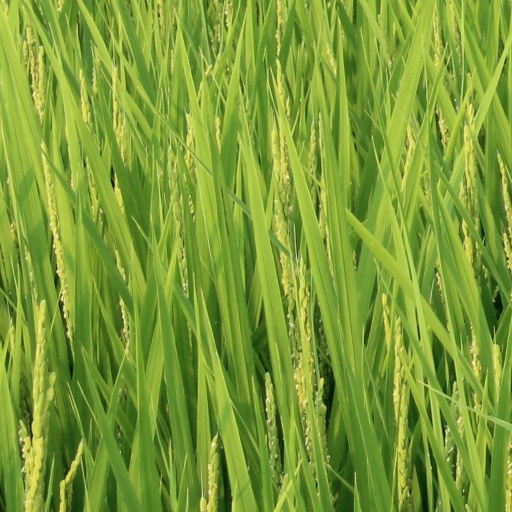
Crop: rice